Mackenzie Large Igneous Province

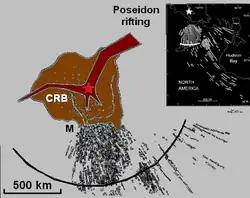
Tectonic and magmatic features associated with the Mackenzie Large Igneous Province. Red star shows the initial Mackenzie plume zone relative to the lithosphere; partial black circle is the estimate of the zone of plume influence on stress-field orientation; dark lines are dikes of the Mackenzie swarm; CRB indicates the Coppermine River basalts; M indicates the Muskox intrusion.

At the beginning of the Mackenzie magmatic event, the Mackenzie hotspot collided with lithosphere that was already in an extensional regime that allowed rifting to occur. Passive rifting has been interpreted as the mechanism that produced the opening of the former Poseidon Ocean, the geometry of which would have been partly controlled by dike swarm geometry. Fahrig (1987) proposed that the Mackenzie plume impact resulted in the emplacement of a triple junction that had a large mafic dike swarm on every rift arm. Two of the first arms formed the Poseidon Ocean basin and the third arm failed thus forming an aulacogen. This tectonic setting suggestion can be comparable with the early volcano-tectonic evolution of the Yellowstone hotspot, which developed two arms instead of three, followed by failure of both arms. At the Mackenzie hotspot, rifting is considered to have been passive and to have taken place in the crust above the hotspot that should have been weakened by the Mackenzie plume. Crustal uplift may have also provided stresses contributing to rifting.